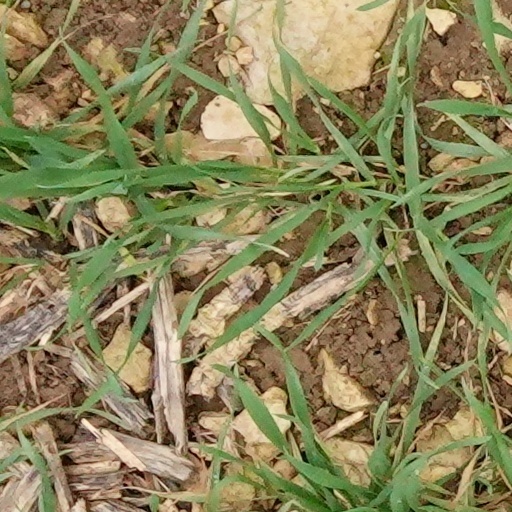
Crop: wheat